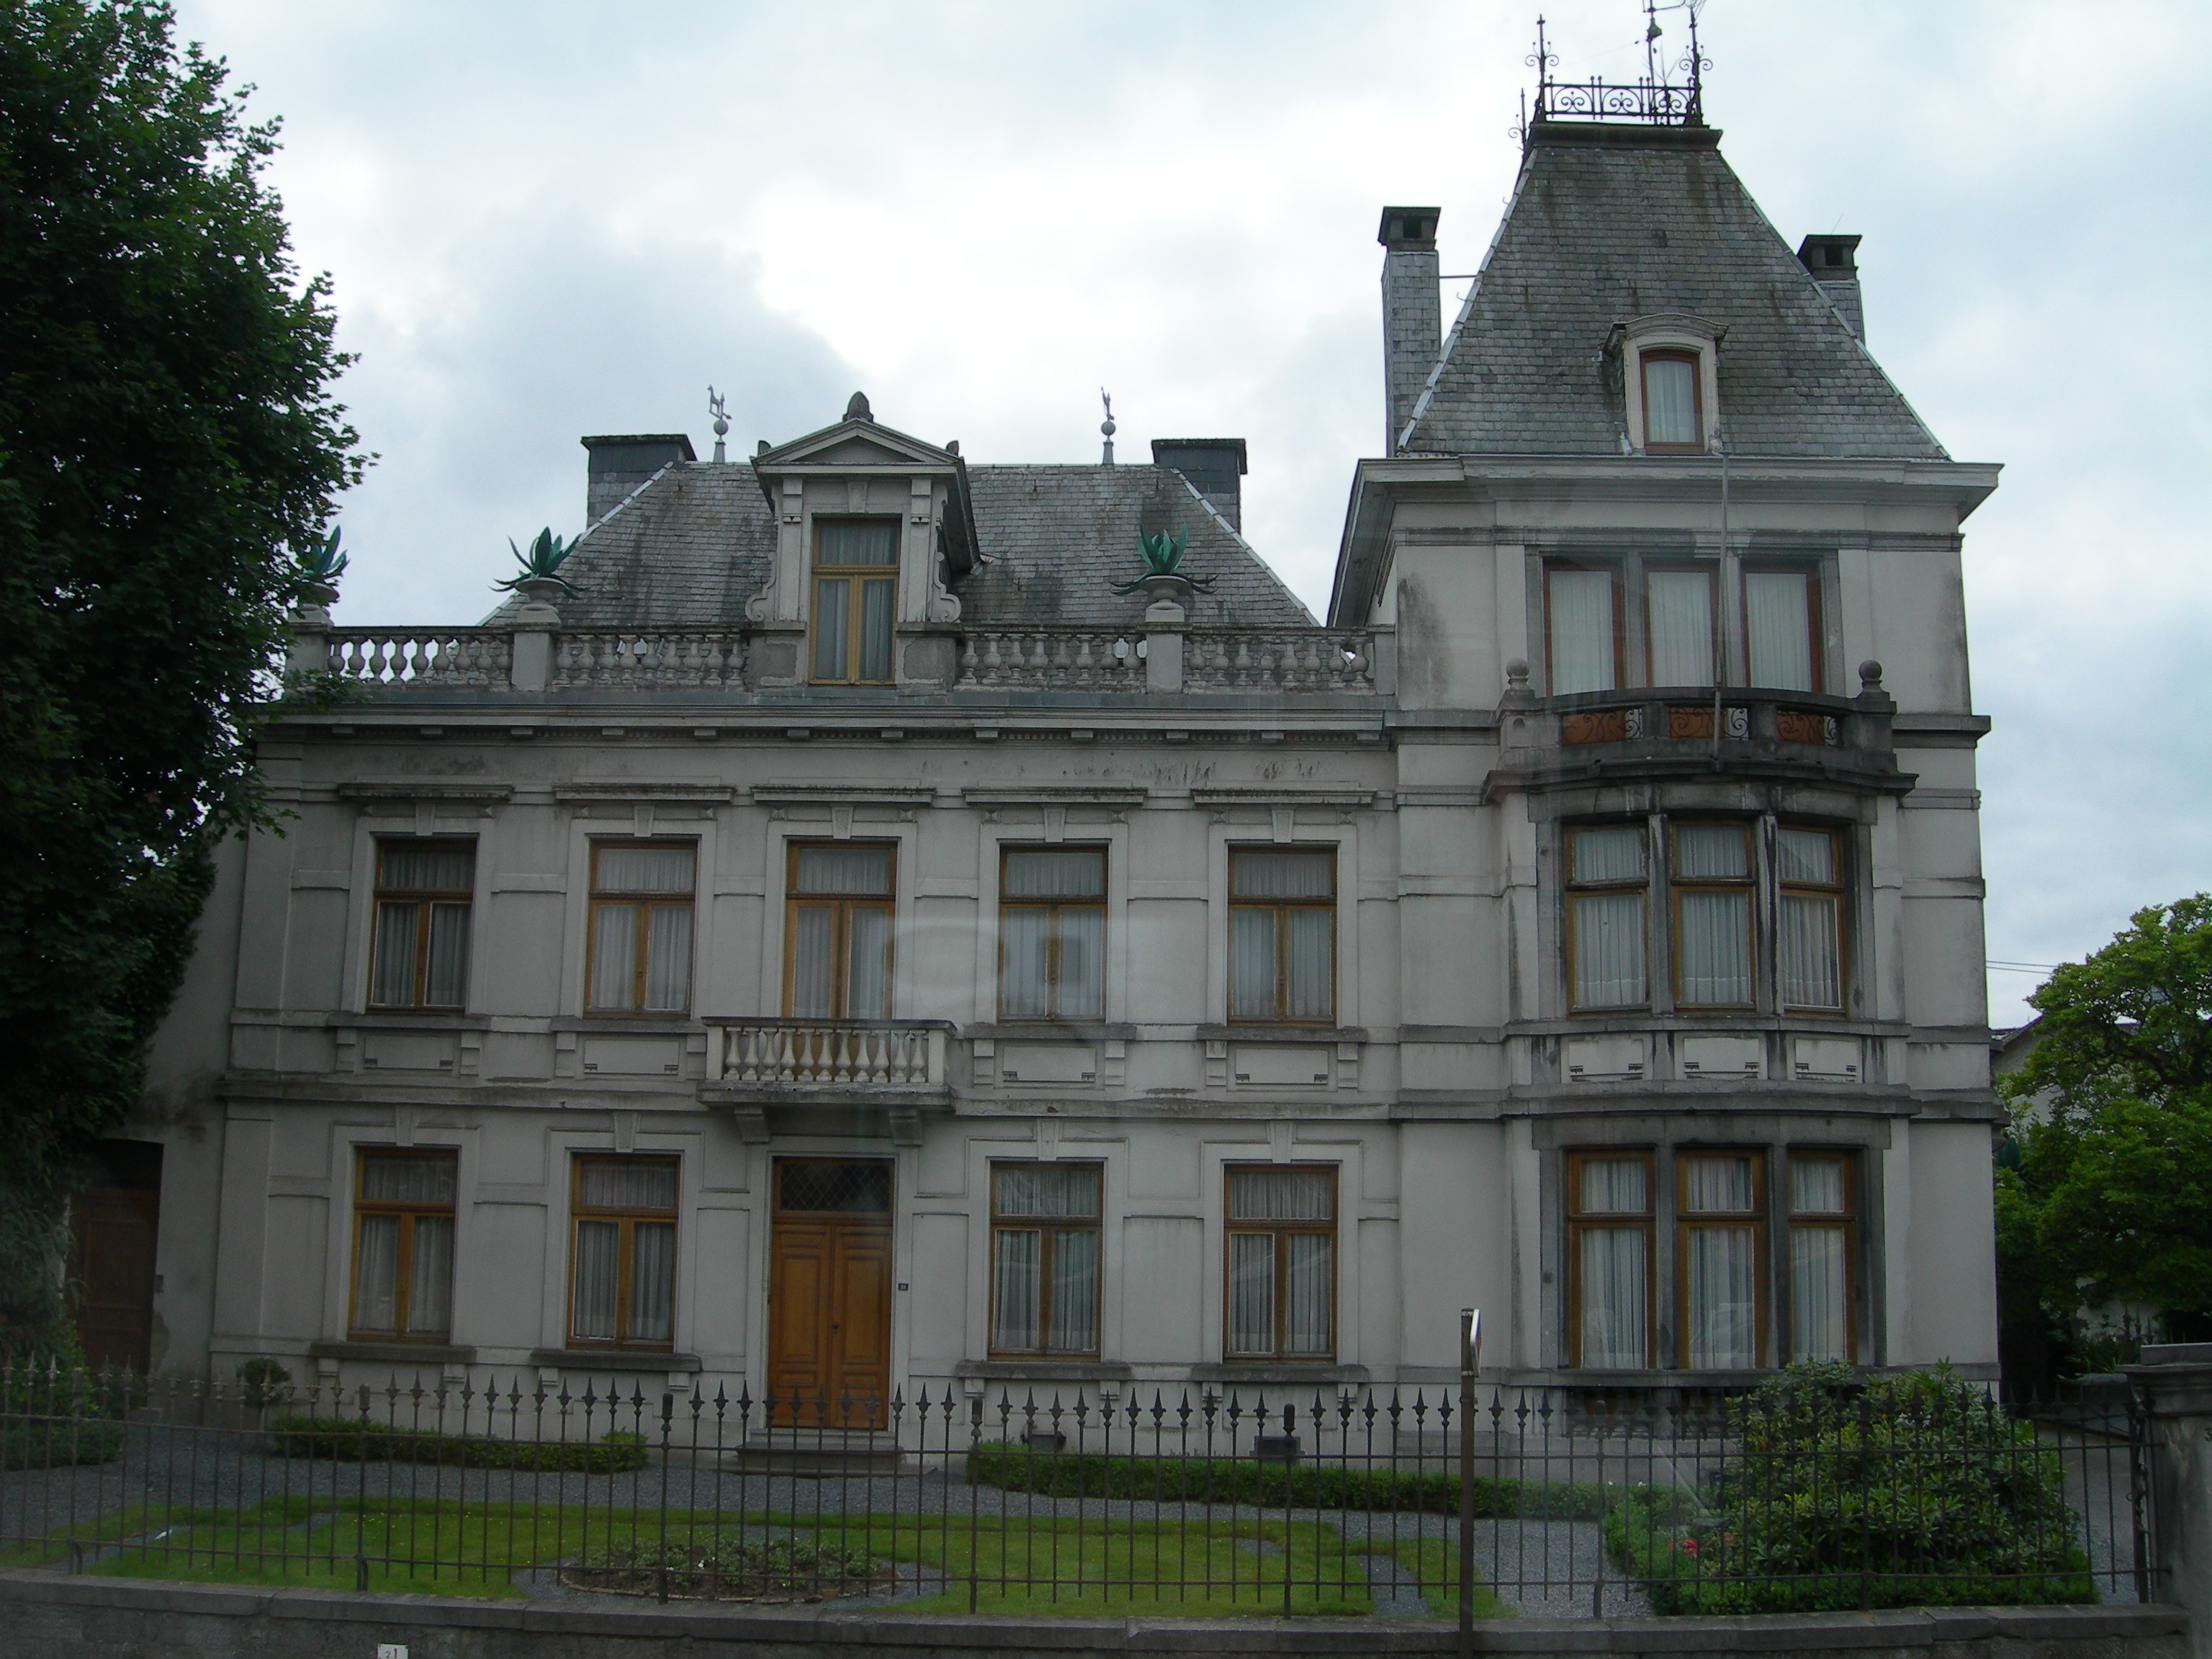
architecture, mansion, house, building, chateau, palace, old, home, landmark, facade, belgium, estate, victorian, courthouse, manor house, tours, stately home, classical architecture, victorians